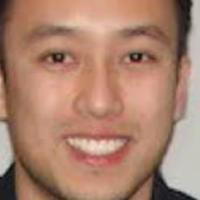
Age group: age 21-30